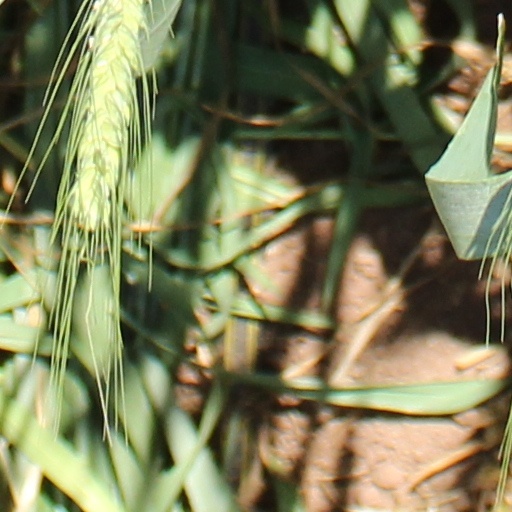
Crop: wheat